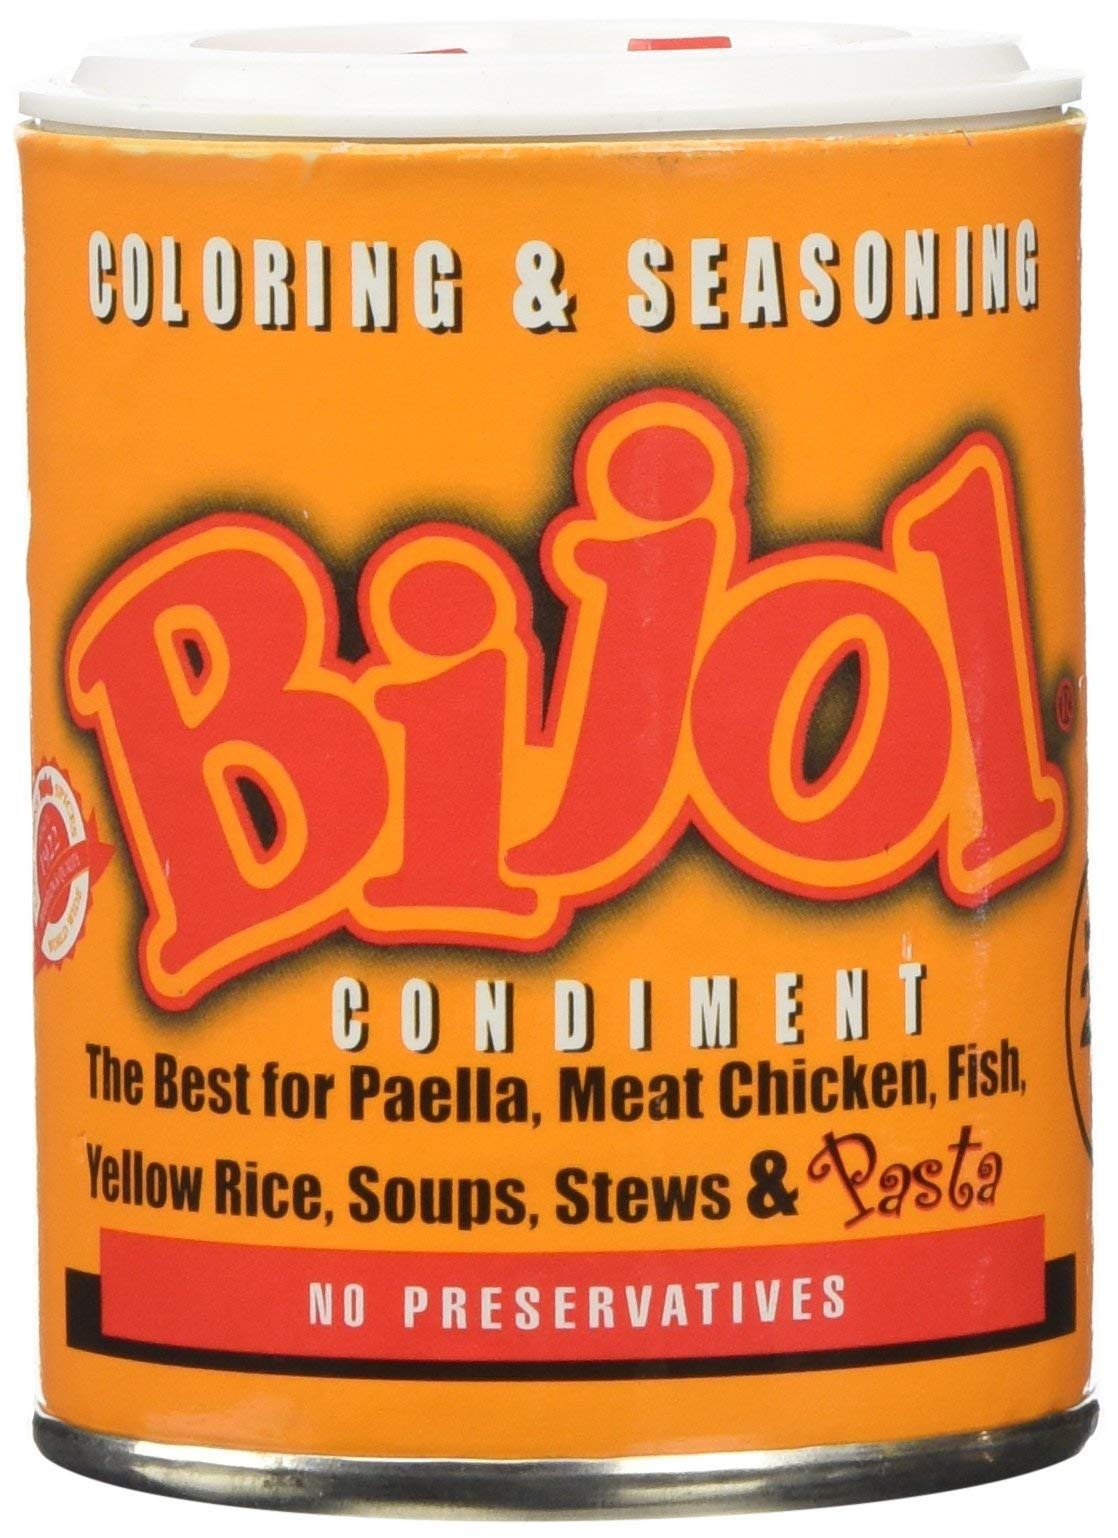
Item Name: Bijol Coloring & Seasoning Condiment 2 Oz - PACK OF 2
Bullet Point 1: The golden touch for your Latin recipes say it in Spanish, “échale Bijol”
Bullet Point 2: Bijol is the real Thing; The traditional Latin seasoning that brings out that authentic flavor and appetizing color in your best Mexican, Cuban, Puerto Rican and Caribbean dishes.
Bullet Point 3: We’d call it the secret ingredient, except it’s been the Sazón relied on by generations of professional chefs and lovers of real, home Style Latin cuisine.
Product Description: The golden touch for your Latin recipes say it in Spanish, “échale Bijol” Bijol is the real Thing; The traditional Latin seasoning that brings out that authentic flavor and appetizing color in your best Mexican, Cuban, Puerto Rican and Caribbean dishes. We’d call it the secret ingredient, except it’s been the Sazón relied on by generations of professional chefs and lovers of real, home Style Latin cuisine.
Value: 4.0
Unit: Fl Oz

Price: 9.99